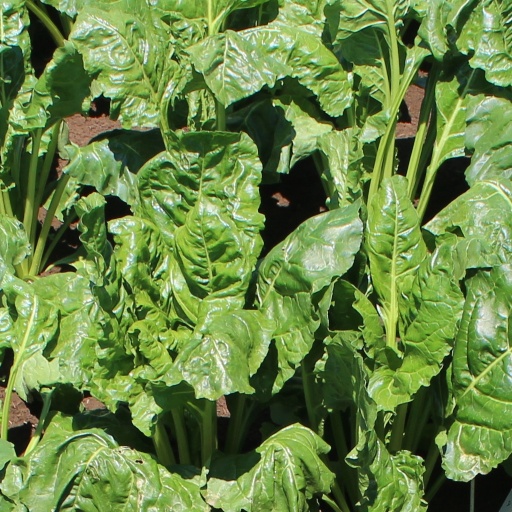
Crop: sugar beet